El diablo cojuelo

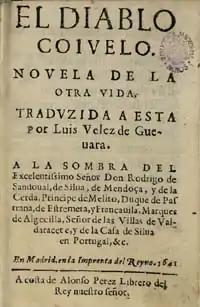
"El diablo cojuelo"

The Limping Devil is one of the most popular works by Luis Vélez de Guevara; it is his only novel published in 1641. In 1918 an edition published by Francisco Rodríguez Marín became well known. The story is about a student that takes the devil out of a flask where a magician had locked him. The devil, grateful, shows the student the interior of houses (as if they were toys). This way, they are able to contemplate its inhabitants in their privacy.